Rangkiang

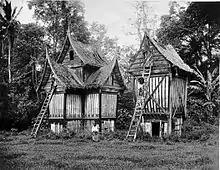
Two "rangkiang" in a photo circa 1895 of rice granaries in the Minangkabau architectural style in Batipuh in the Padang Plateau, Sumatra

A "rangkiang" is a structure built over a raised pile foundation, an Austronesian legacy that can be found anywhere else in Indonesia. It has a distinguished roof shape known as "gonjong" ("spired") roofs, similar to a Minangkabau traditional house, the "rumah gadang". The "gonjong" roof symbolically identifies it with buffalo horns. Similar to the "rumah gadang", the roof of a rangkiang is traditionally a thatched roof made of palm fibre ("ijuk"), and it is also similarly decorated. The only opening to a "rangkiang" is a small rectangular hatch high up in the gable end, into which the harvested rice is placed. A ladder is required to reach this hatch.